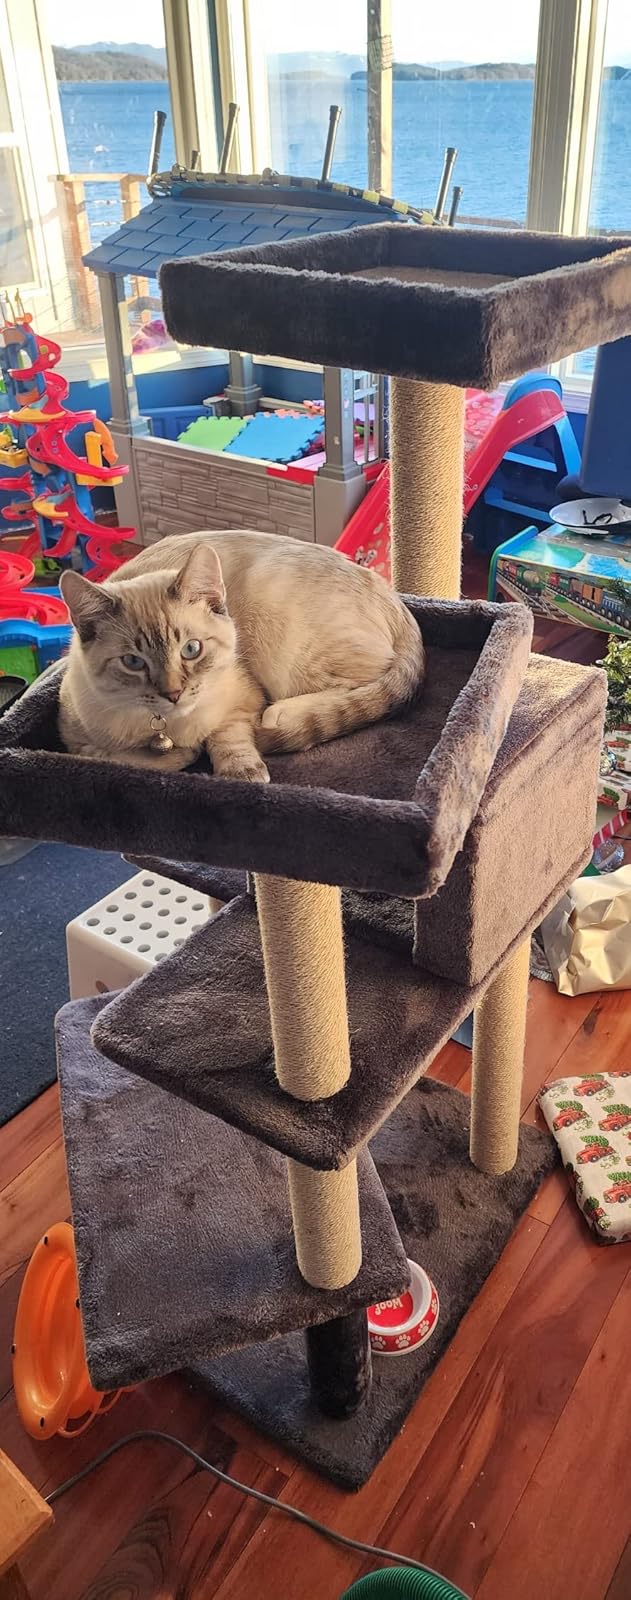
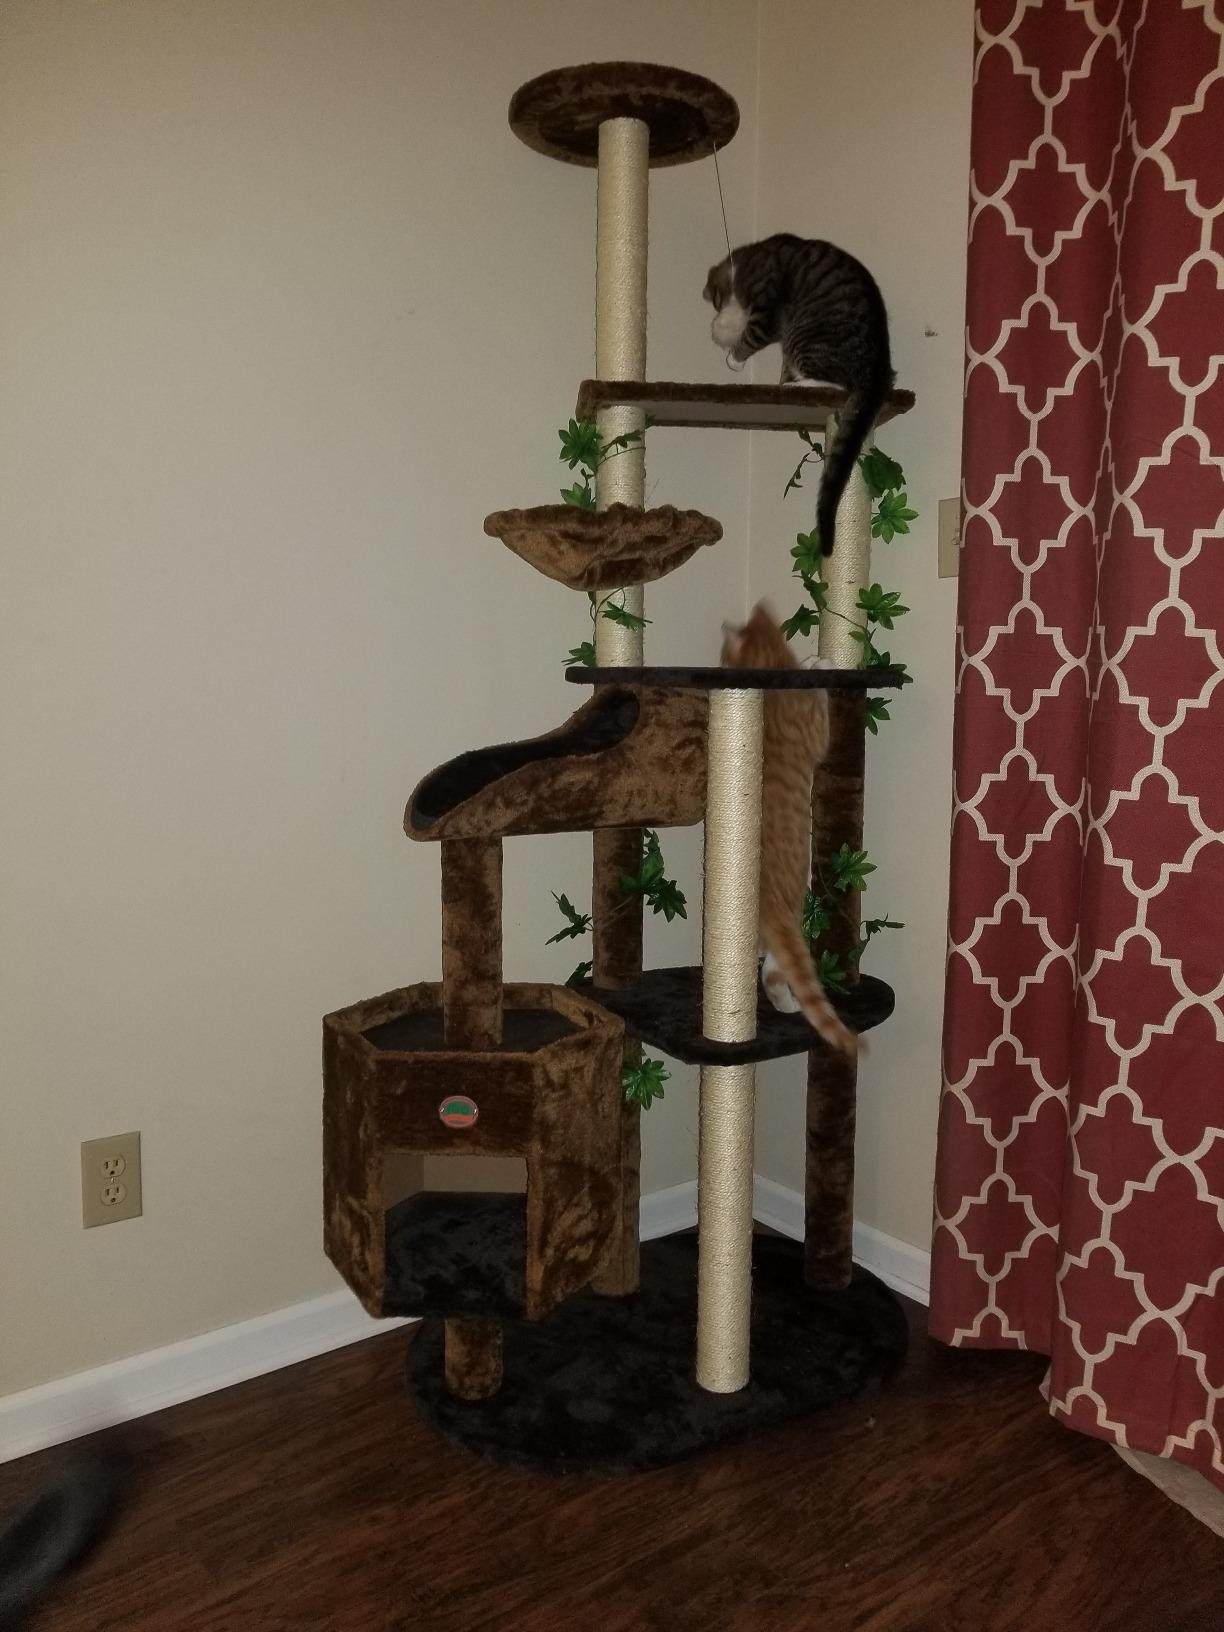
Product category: items_cat tree
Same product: no